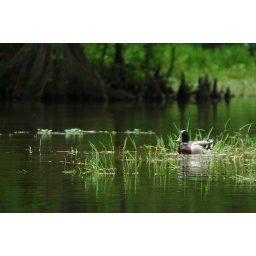
duck in grass